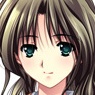
Portrait style: Anime Portrait